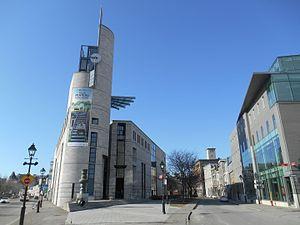
Pointe-à-Callière, musée d'archéologie et d'histoire de Montréal À gauche
Cet article traite des événements qui se sont produits durant l'année 1992 au Québec.